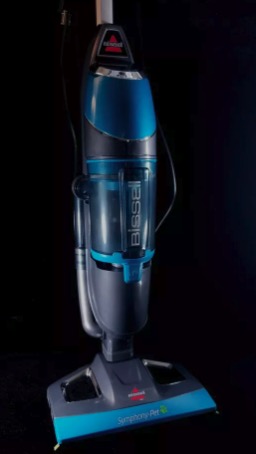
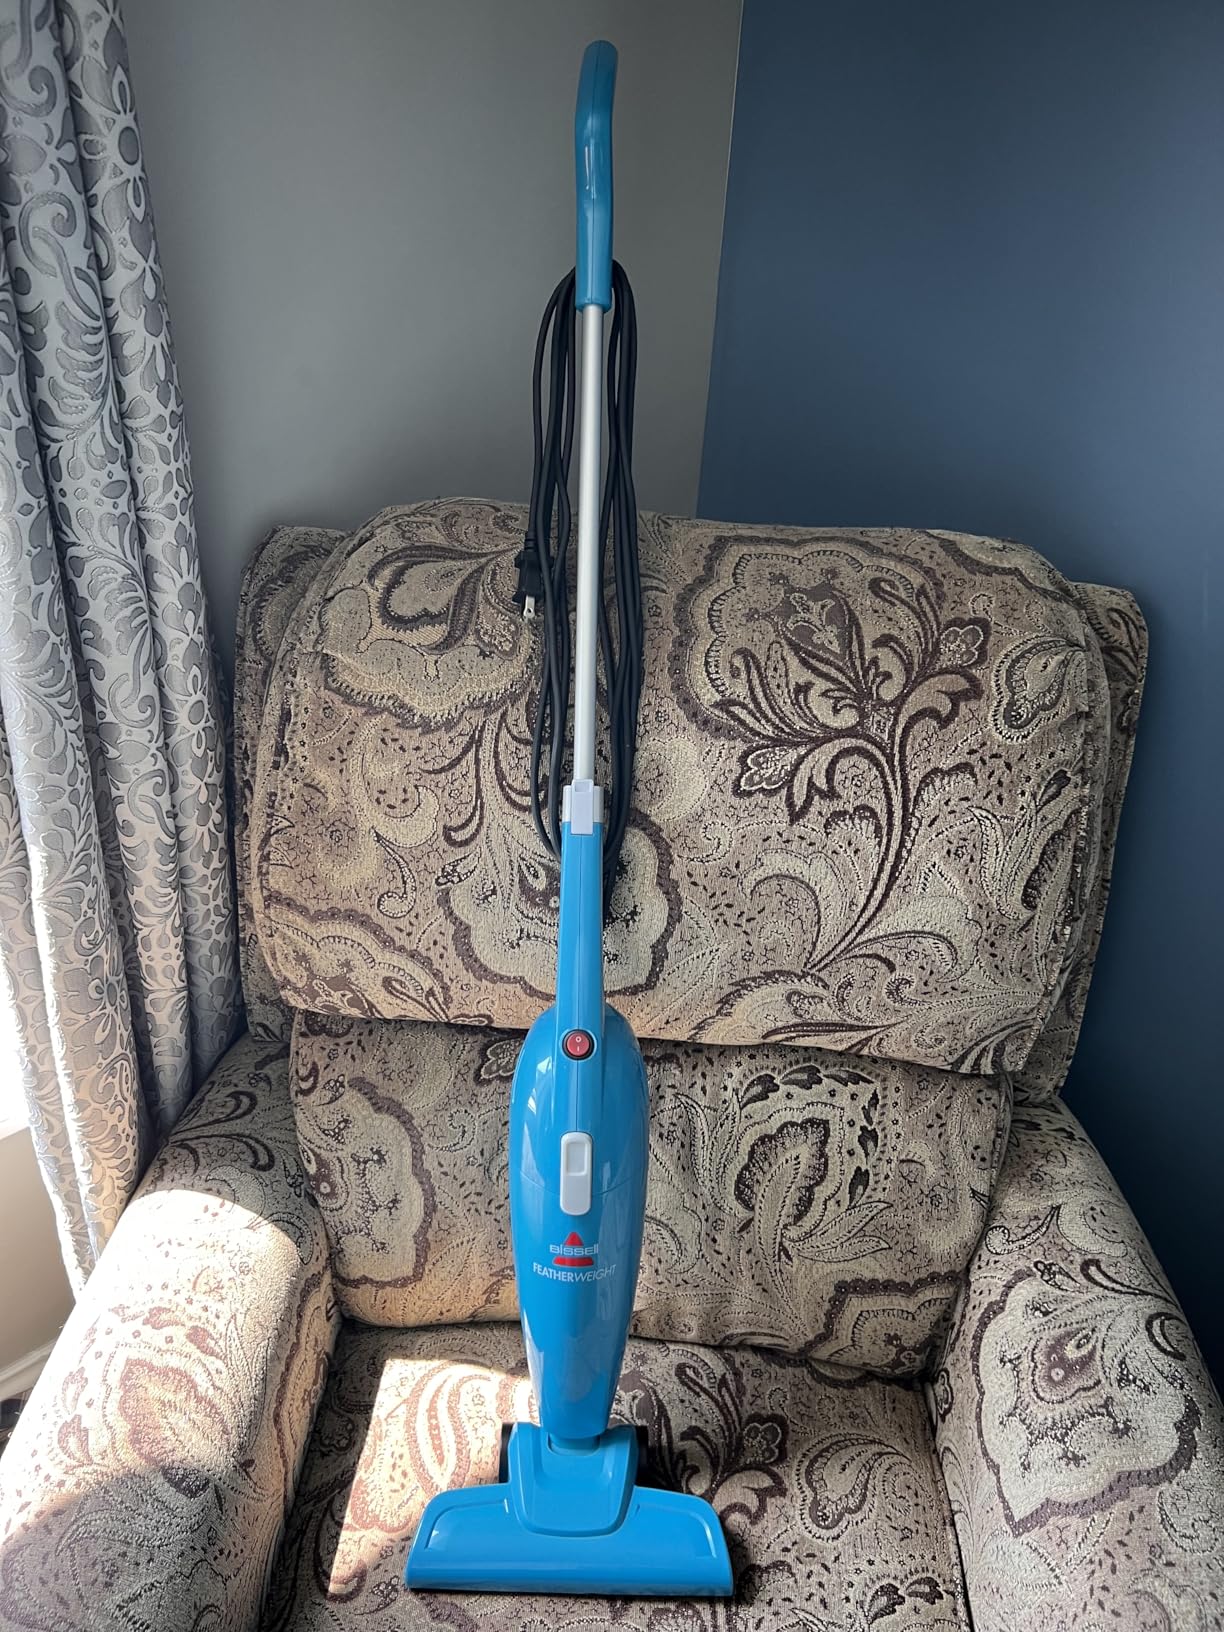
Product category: items_vacuum
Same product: no